Cable guide

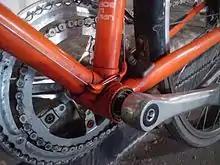
Metal, braze-on cable guide on the top of a bottom bracket shell

A cable guide is a fitting or part of a bicycle frame which guides a piece of bare inner bowden cable around a corner. Most multi-speed bicycles have cable guides to get the derailleur cables past the bottom bracket. Older derailleur bicycles used either brazed-on or clamp-on guides just above the bottom bracket, but newer bicycles have a guide under the bottom bracket.